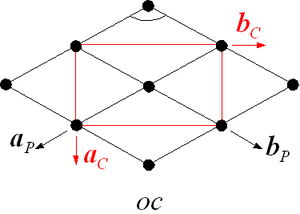
Un groupe de papier peint est un groupe mathématique constitué par l'ensemble des symétries d'un motif bidimensionnel périodique. De tels motifs, engendrés par la répétition à l'infini d'une forme dans deux directions du plan, sont souvent utilisés en architecture et dans les arts décoratifs. Il existe 17 types de groupes de papier peint, qui permettent une classification mathématique de tous les motifs bidimensionnels périodiques.
En cristallographie, un réseau de Bravais est une distribution régulière de points – appelés nœuds – dans l’espace qui représente la périodicité de la distribution atomique d’un cristal. Les nœuds peuvent être imaginés comme les sommets des mailles, c'est-à-dire des portions de l'espace dans lesquelles la structure cristalline peut être divisée. La structure est alors reconstruite par simple translation de la maille. La donnée d'un réseau de Bravais n'est pas suffisante pour caractériser un cristal : d'une part le cristal est constitué d'atomes et non de nœuds, et d'autre part la maille peut contenir plusieurs atomes, ce qui fait que certaines symétries du réseau ne sont pas forcément des symétries de la structure cristalline : c'est le cas des cristaux mérièdres. Lorsque la symétrie complète du réseau de Bravais est réalisée aussi dans la structure cristalline on parle de cristaux holoèdres.
En cristallographie, une maille est une partie finie de l'espace, par translation de laquelle le motif cristallin peut être reproduit à l'infini. Les définitions de certains termes de cristallographie sont sujets à des variations selon les auteurs, aussi cet article utilise les définitions standard de l'IUCr. La disposition périodique, discrète et ordonnée des atomes à l’intérieur d’un cristal constitue la structure cristalline. Si on généralise la notion de structure cristalline à tout constituant qui respecte la périodicité et l'existence d'un réseau discret typiques d'un cristal, on parle de motif cristallin. Une maille est alors une zone de l'espace qui permet de créer le motif à l'aide des translations par un vecteur du réseau de Bravais du cristal.